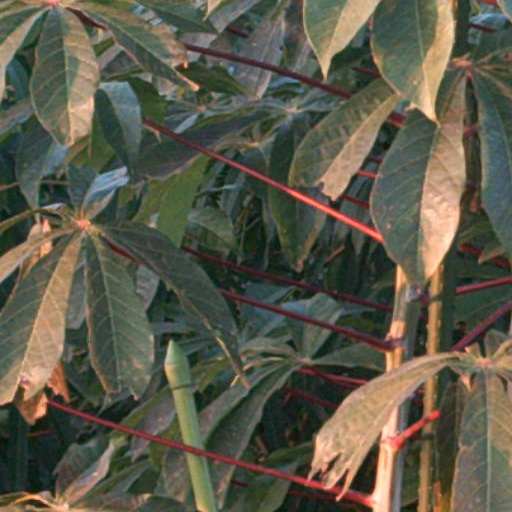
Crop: cassava